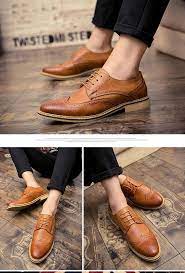
Label: Brogue